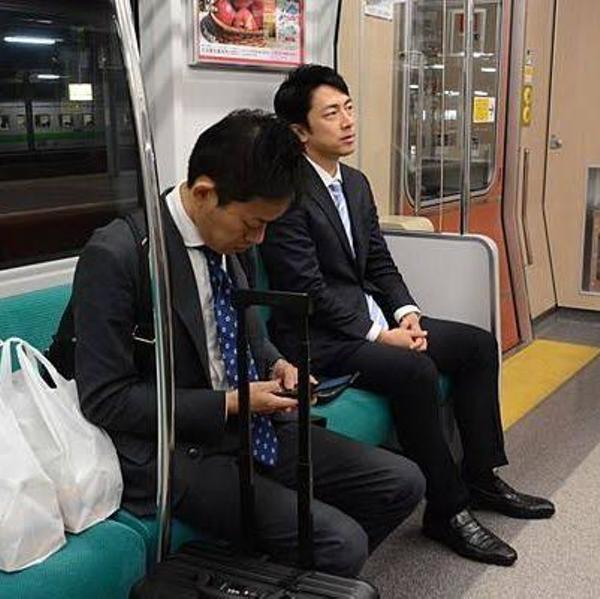
回答: レジ袋ぐらいサービスで貰えたらいいですよねー